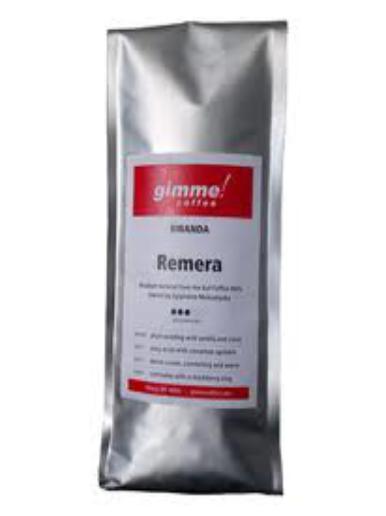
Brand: Gimme! Coffee
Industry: Food